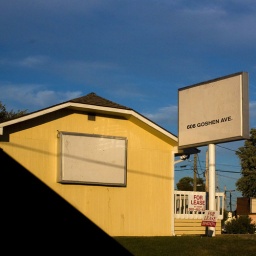
yellow house in the afternoon